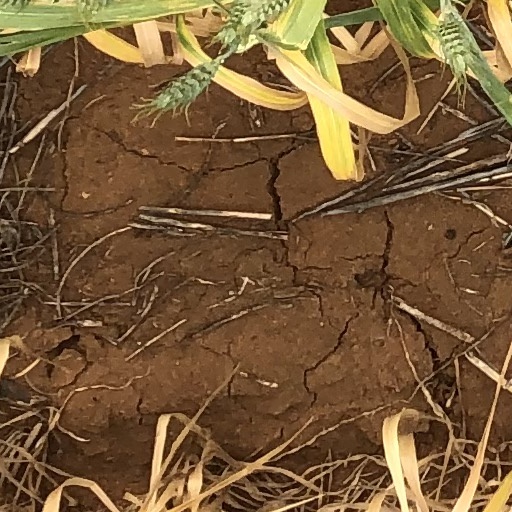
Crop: wheat